Alberto Bigon

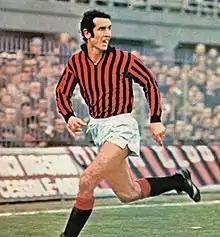
Bigon playing for A.C. Milan at San Siro in the 1974–75 season.

Born in Padua, Bigon started his playing career for his native city team Padova. He made his Serie A debut with SPAL in 1967, but obtained most of his playing triumphs with A.C. Milan, where he played from 1971 to 1980. He appeared in 218 league matches with A.C. Milan, scoring 56 goals and winning a Serie A championship in 1979, as well as three Coppa Italia tournaments (1972, 1973, 1977) and a Cup Winners' Cup (1973). He also served as Milan's captain. Bigon retired from playing football in 1984, after two two-year spells with Lazio and Vicenza.